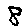
Label: 8